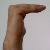
The image shows a hand gesture representing a space in Indian Sign Language.